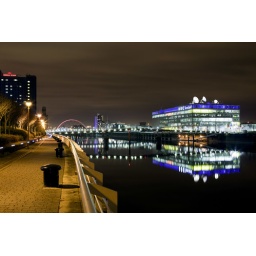
BBC building down by the Clyde, Glasgow lit blue at night with cyclist trail on path.